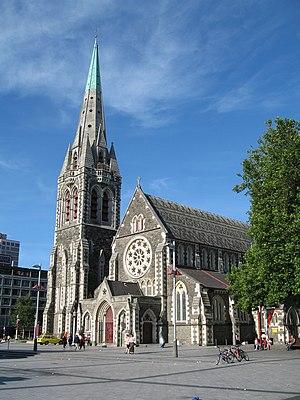
La cathédrale anglicane de Christchurch en Nouvelle-Zélande, siège du diocèse anglican du même nom, a été construite pendant la seconde moitié du XIXᵉ siècle dans le style néo-gothique. Elle est située au centre de la ville de Christchurch, et domine la place dite Cathedral Square. Endommagée par un séisme en 2011, elle est démolie et sera remplacée par un nouvel édifice. Une cathédrale temporaire réalisée par Shigeru Ban est construite pour assurer la transition.